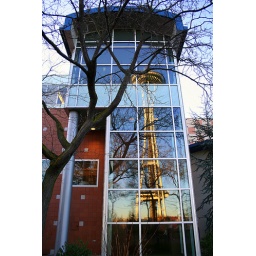
Space Needle reflected in Seattle Center theater building windows, sunset.